1923 Auckland Rugby League season

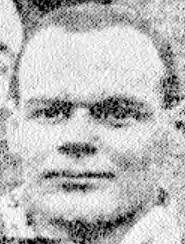
Hec Brisbane

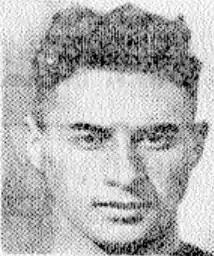
Wilson Hall

Round 1 saw the debut of centre Hec Brisbane for Marist against Richmond. Brisbane would go on to play 158 games for Marist from 1923 to 1934 scoring 71 tries, mostly in the centre position. He also played for Auckland 14 times from 1923 to 1933 and a remarkable 50 matches for New Zealand from 1924 to 1932. He was also a representative selector in the 1930s after he retired. Scrum half, Wilson Hall also debuted for Athletic after joining from the Ngaruawahia club. He would go on to transfer to Hornby in Canterbury before being signed by Hull F.C. in 1928. He later played for Castleford and Dewsbury, as well as representing New Zealand on the 1926-27 tour of England.